Philip Hunt (priest)

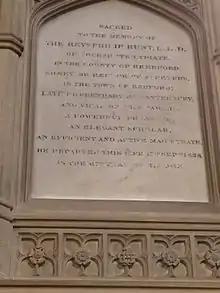
Memorial to Philip Hunt at the west end of St Michael's Church, Aylsham: "A powerful preacher, an elegant scholar, an efficient and active magistrate".

Hunt was simultaneously on an intelligence mission to the Morea, and he visited Ali Pasha. St Clair comments that the diplomatic situation, with the British wishing to discourage local powers in Greece from involvement with the French, was the actual reason Hunt returned to Athens in July; and that he would not have been the first choice from Elgin's staff. Hamilton and John Philip Morier were neither then available. In his absence, work proceeded in Athens on the Marbles, led briefly by Thomas Lacy of the Royal Engineers, and then by Lusieri. Elgin came in person to Athens in April 1802, very pleased, and provided more resources for the work begun by Hunt and Lusieri. Both Hunt and Lusieri had been working on the assumption that the marbles were destined for restoration in Italy: but William Richard Hamilton argued against that, on security grounds.